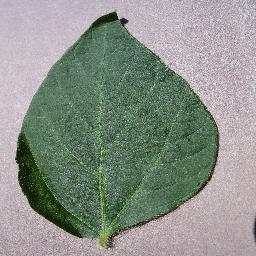
Label: Soybean___healthy